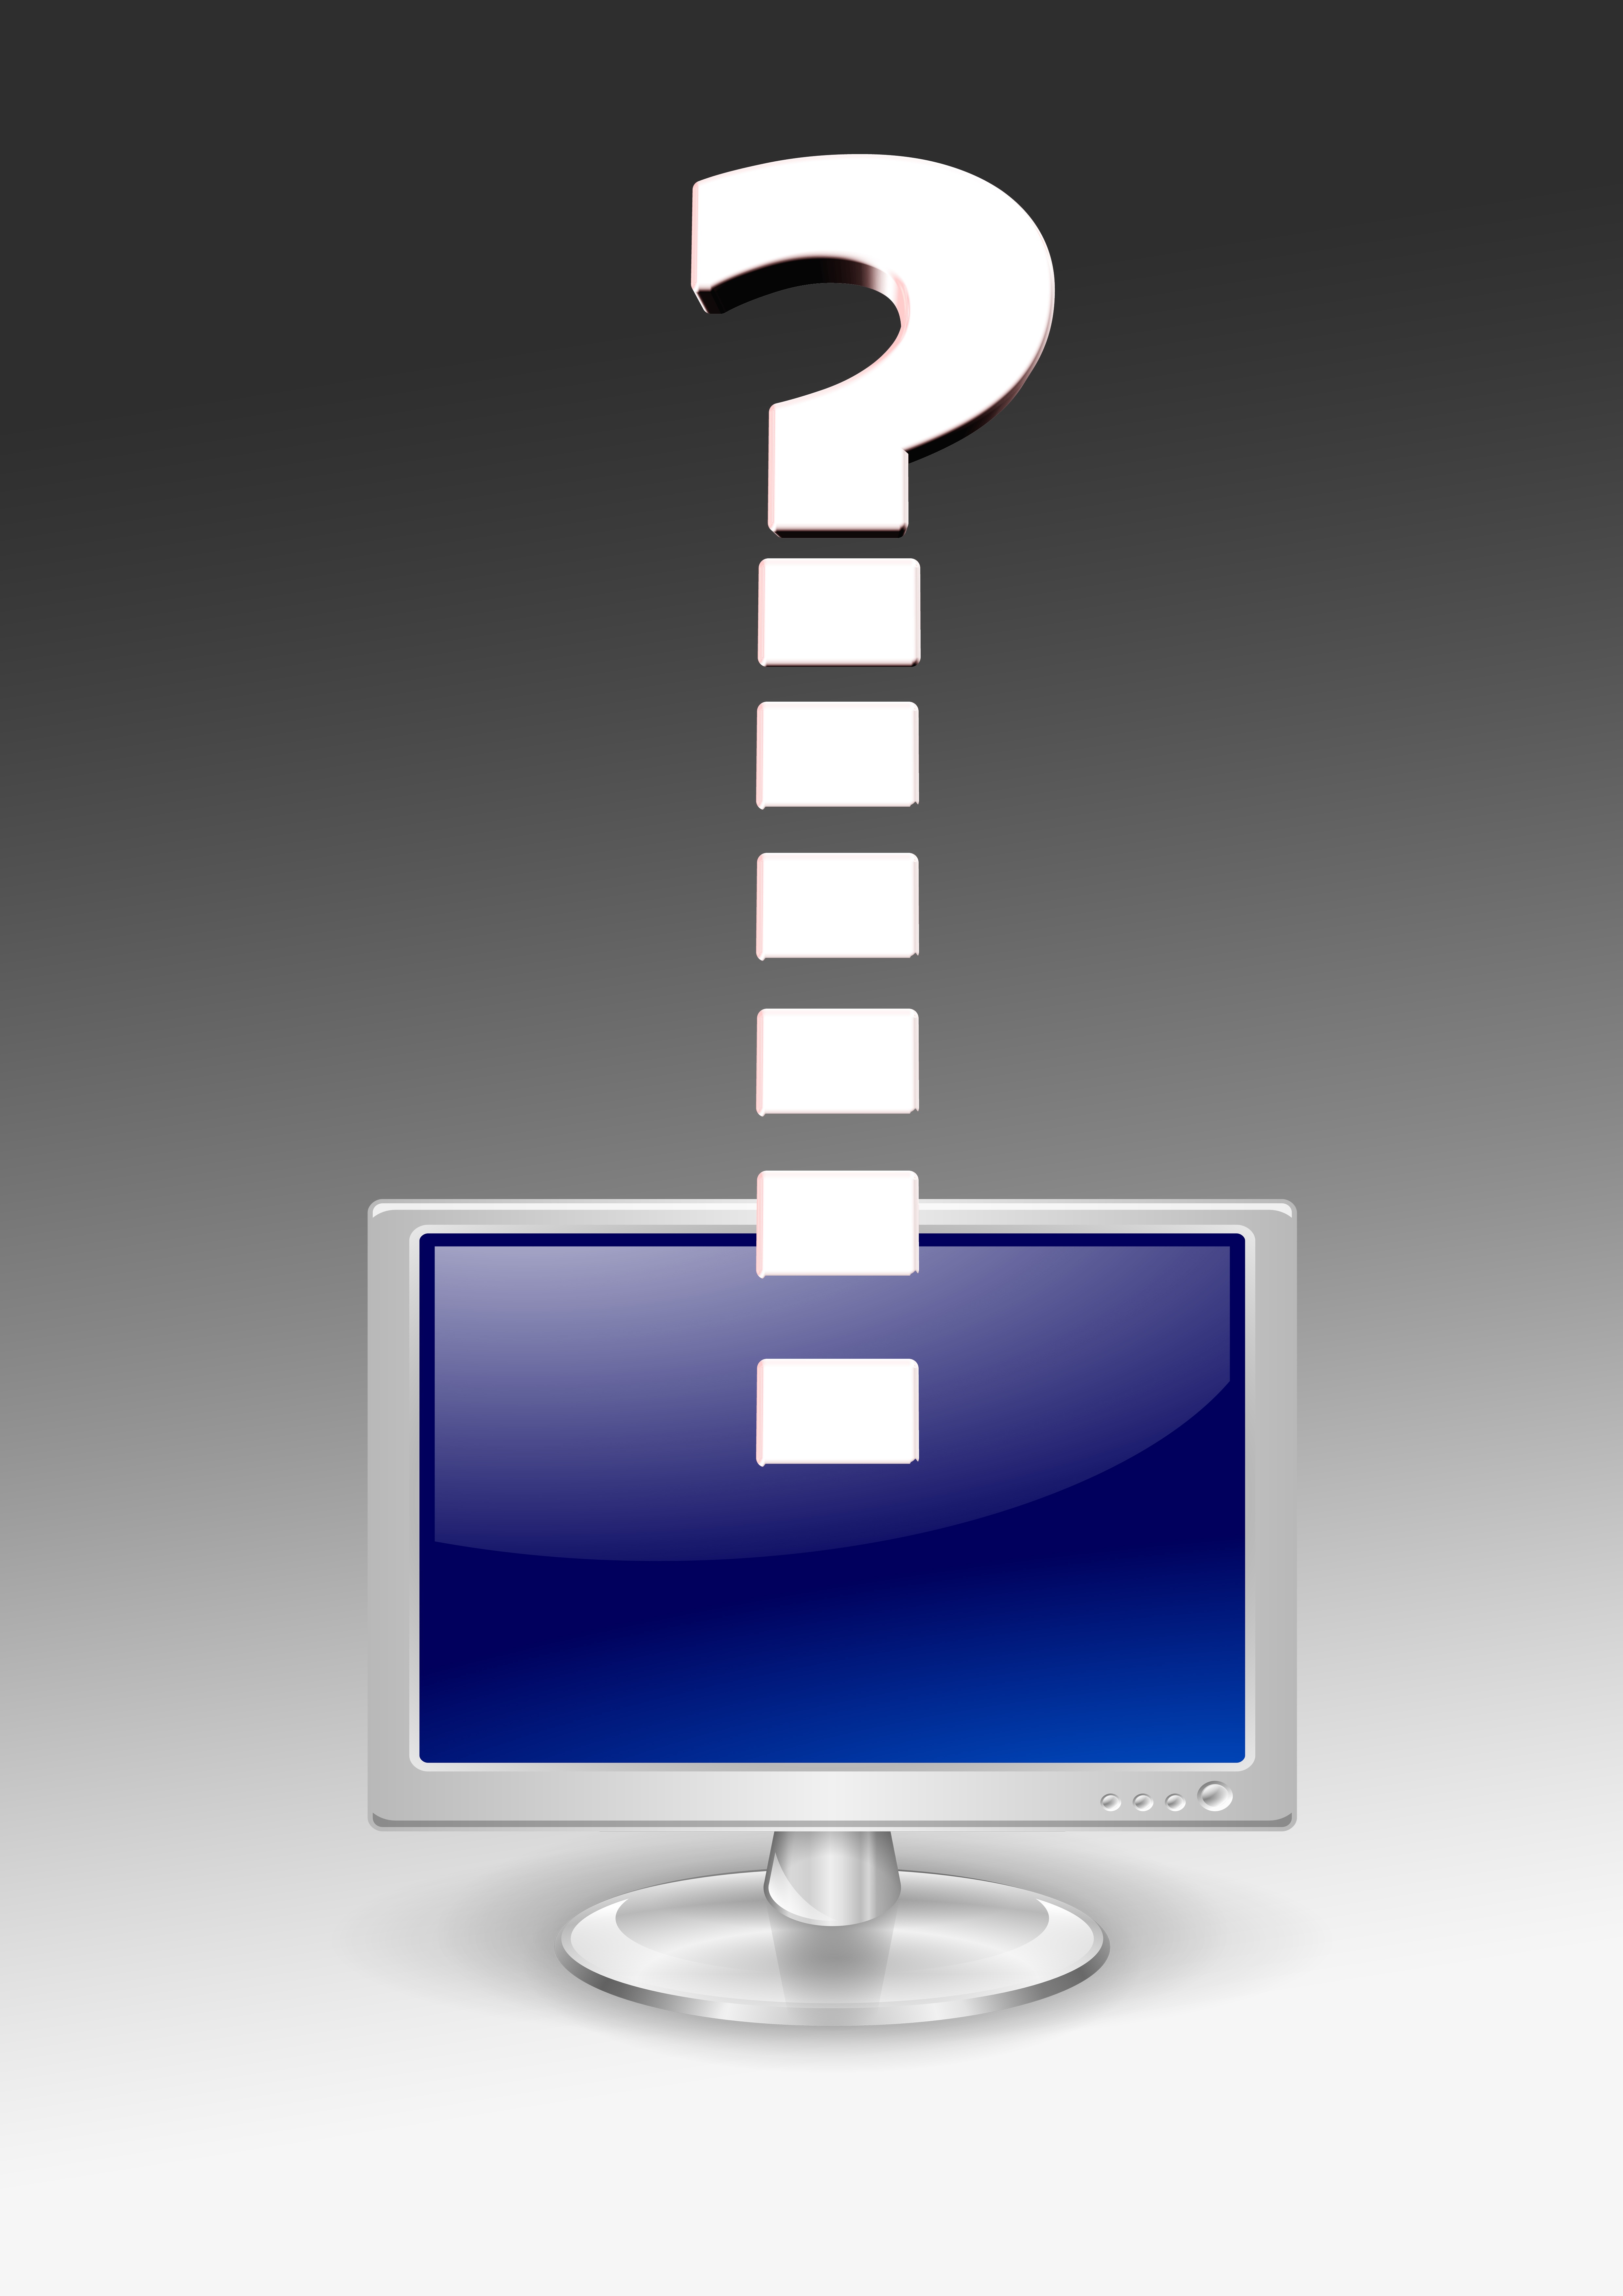
advertising, web, internet, communication, lighting, globe, monitor, brand, product, help, font, earth, illustration, logo, digital, question, problem, network, online, worldwide, transfer, www, send, networking, lan, wlan, world wide web, computer science, question mark, response, problem solution, computer monitor, display device